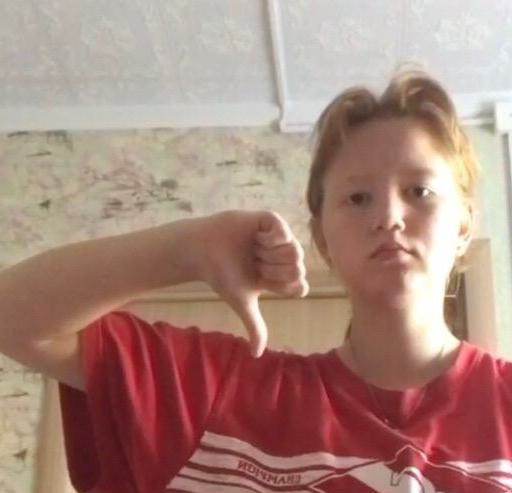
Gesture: dislike